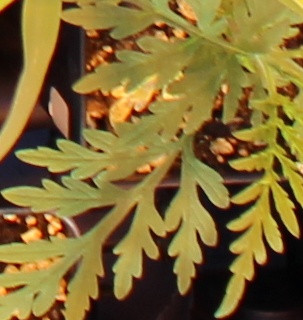
Label: Ragweed